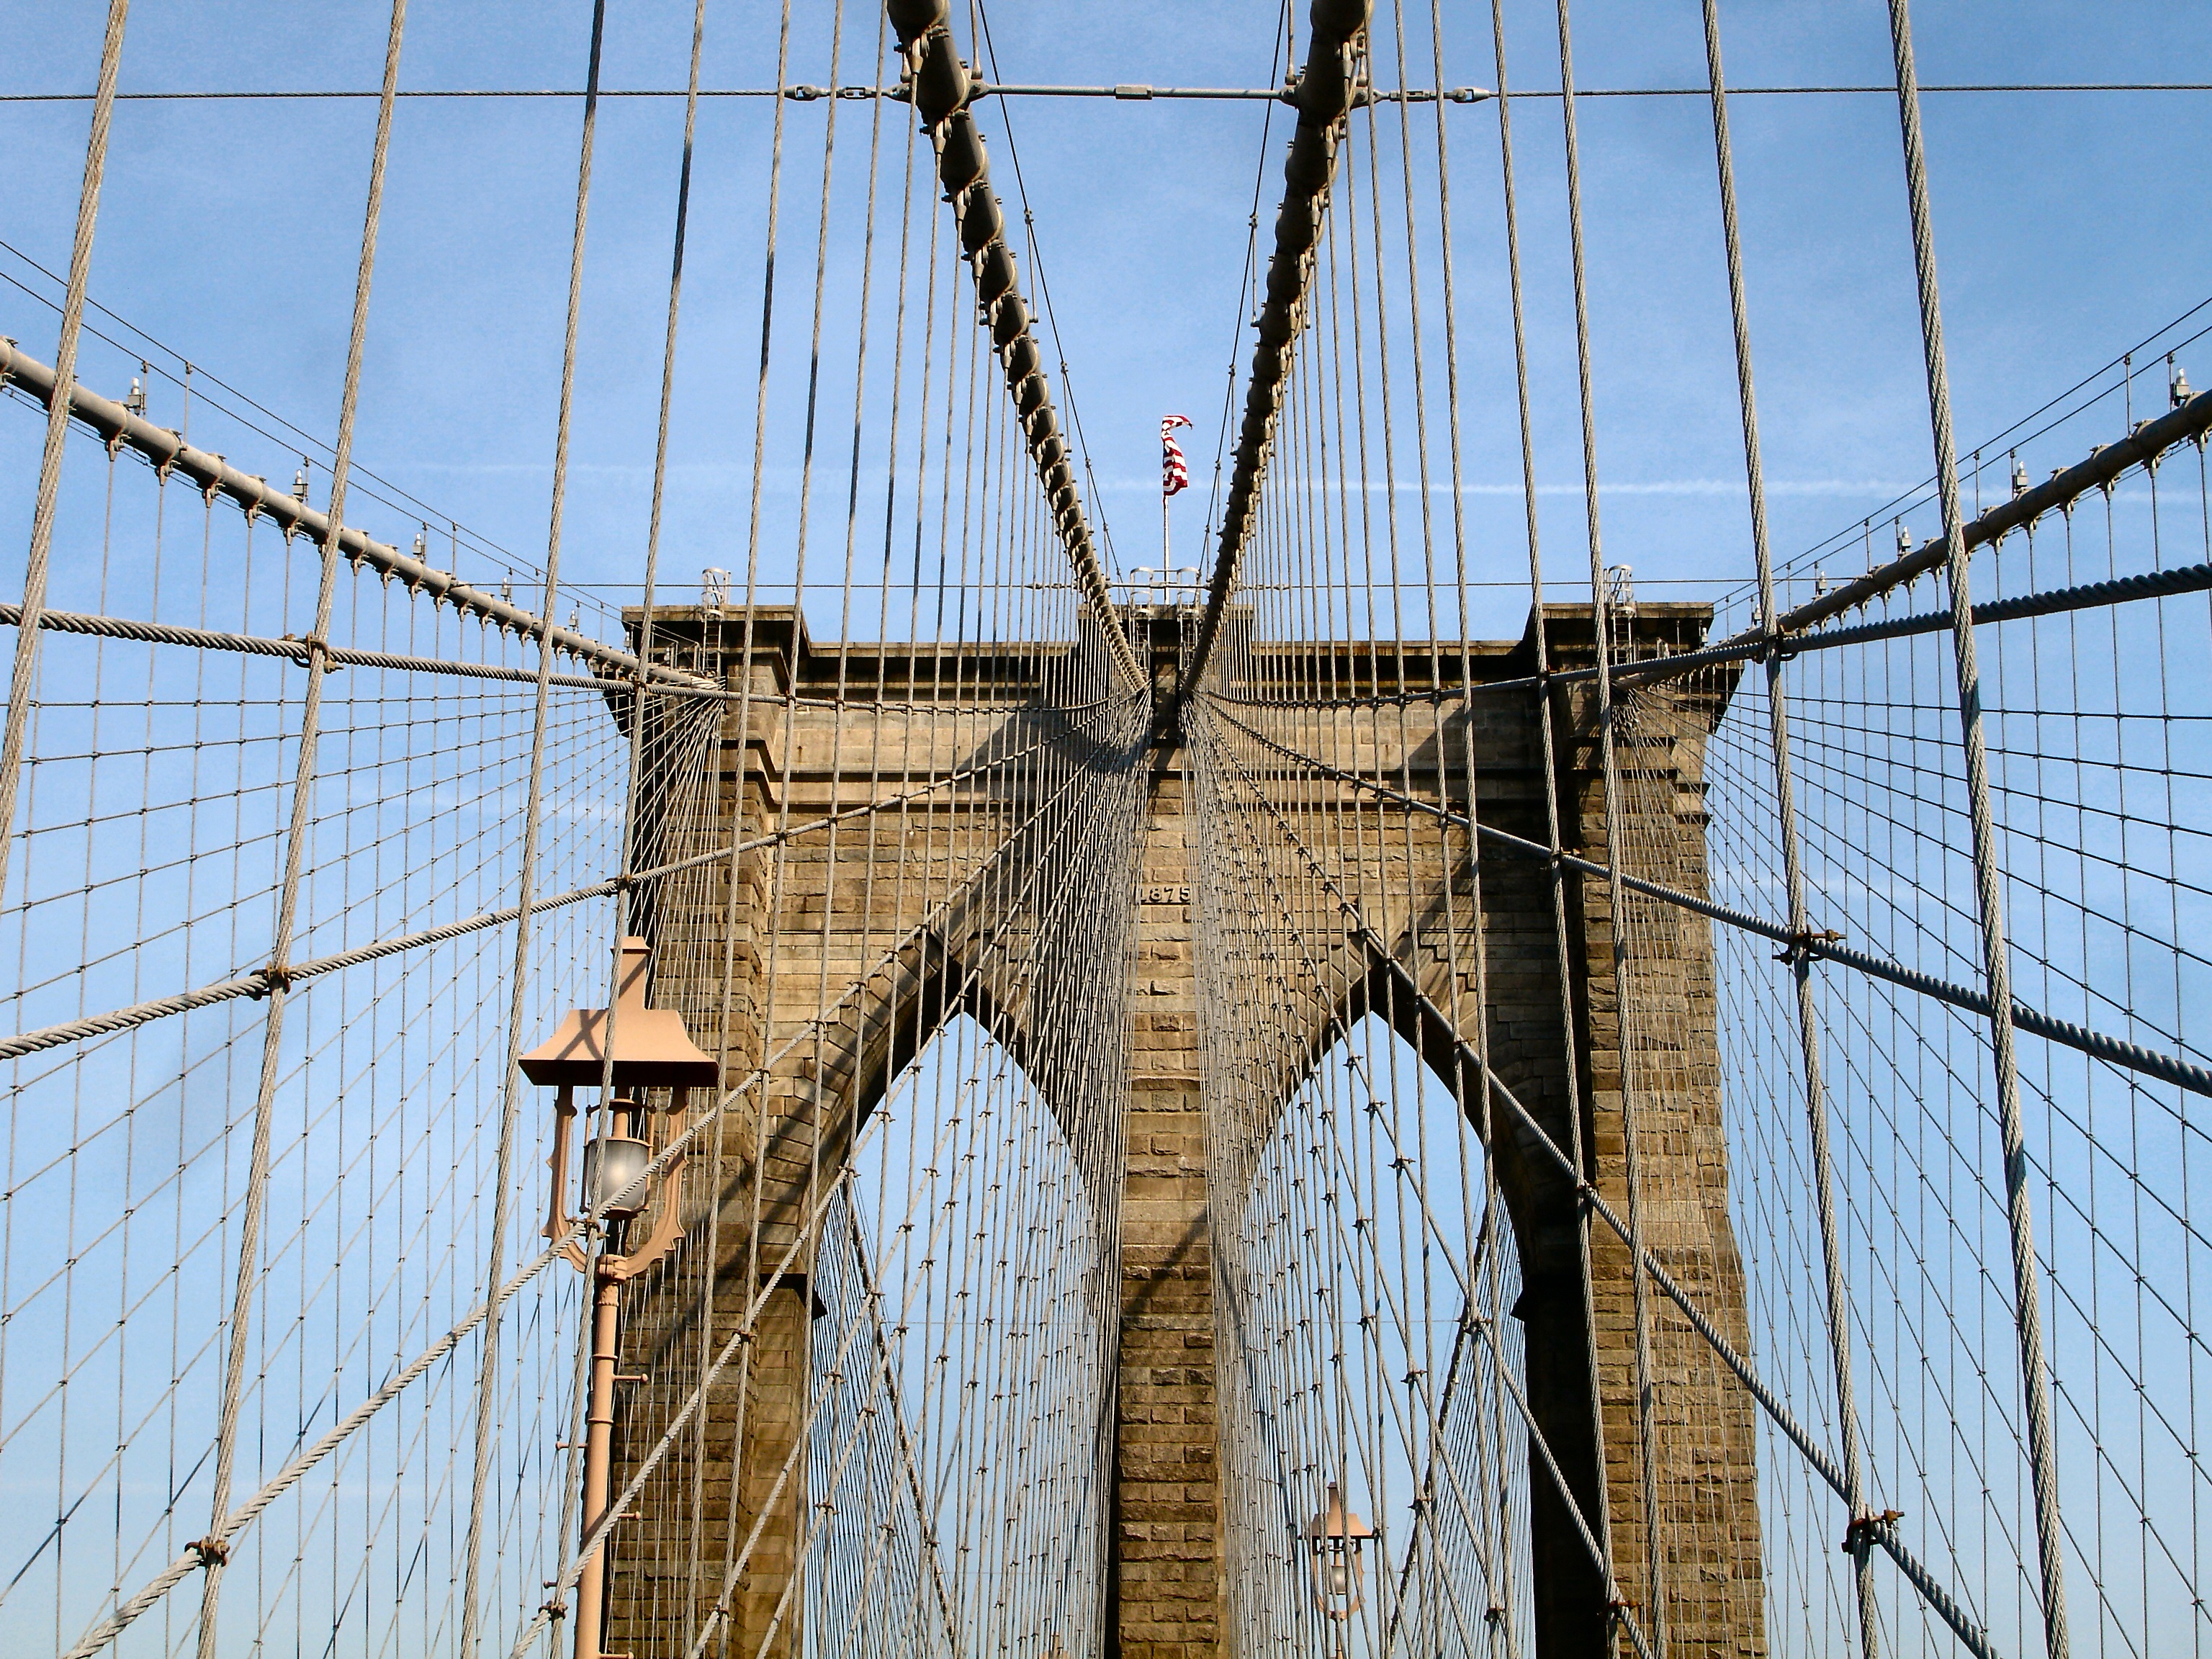
architecture, bridge, city, river, manhattan, new york city, cityscape, travel, suspension bridge, vehicle, brooklyn bridge, nyc, mast, holiday, facade, brooklyn, electricity, city view, sail, sailing ship, tall ship, galleon, outdoor structure